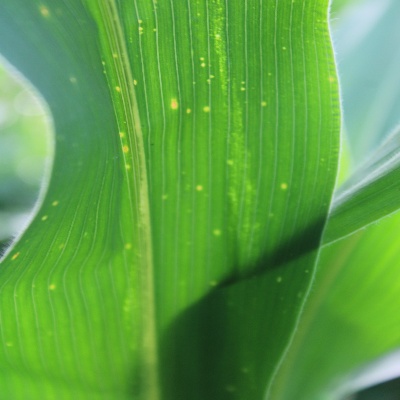
Crop: Maize
Condition: leaf spot